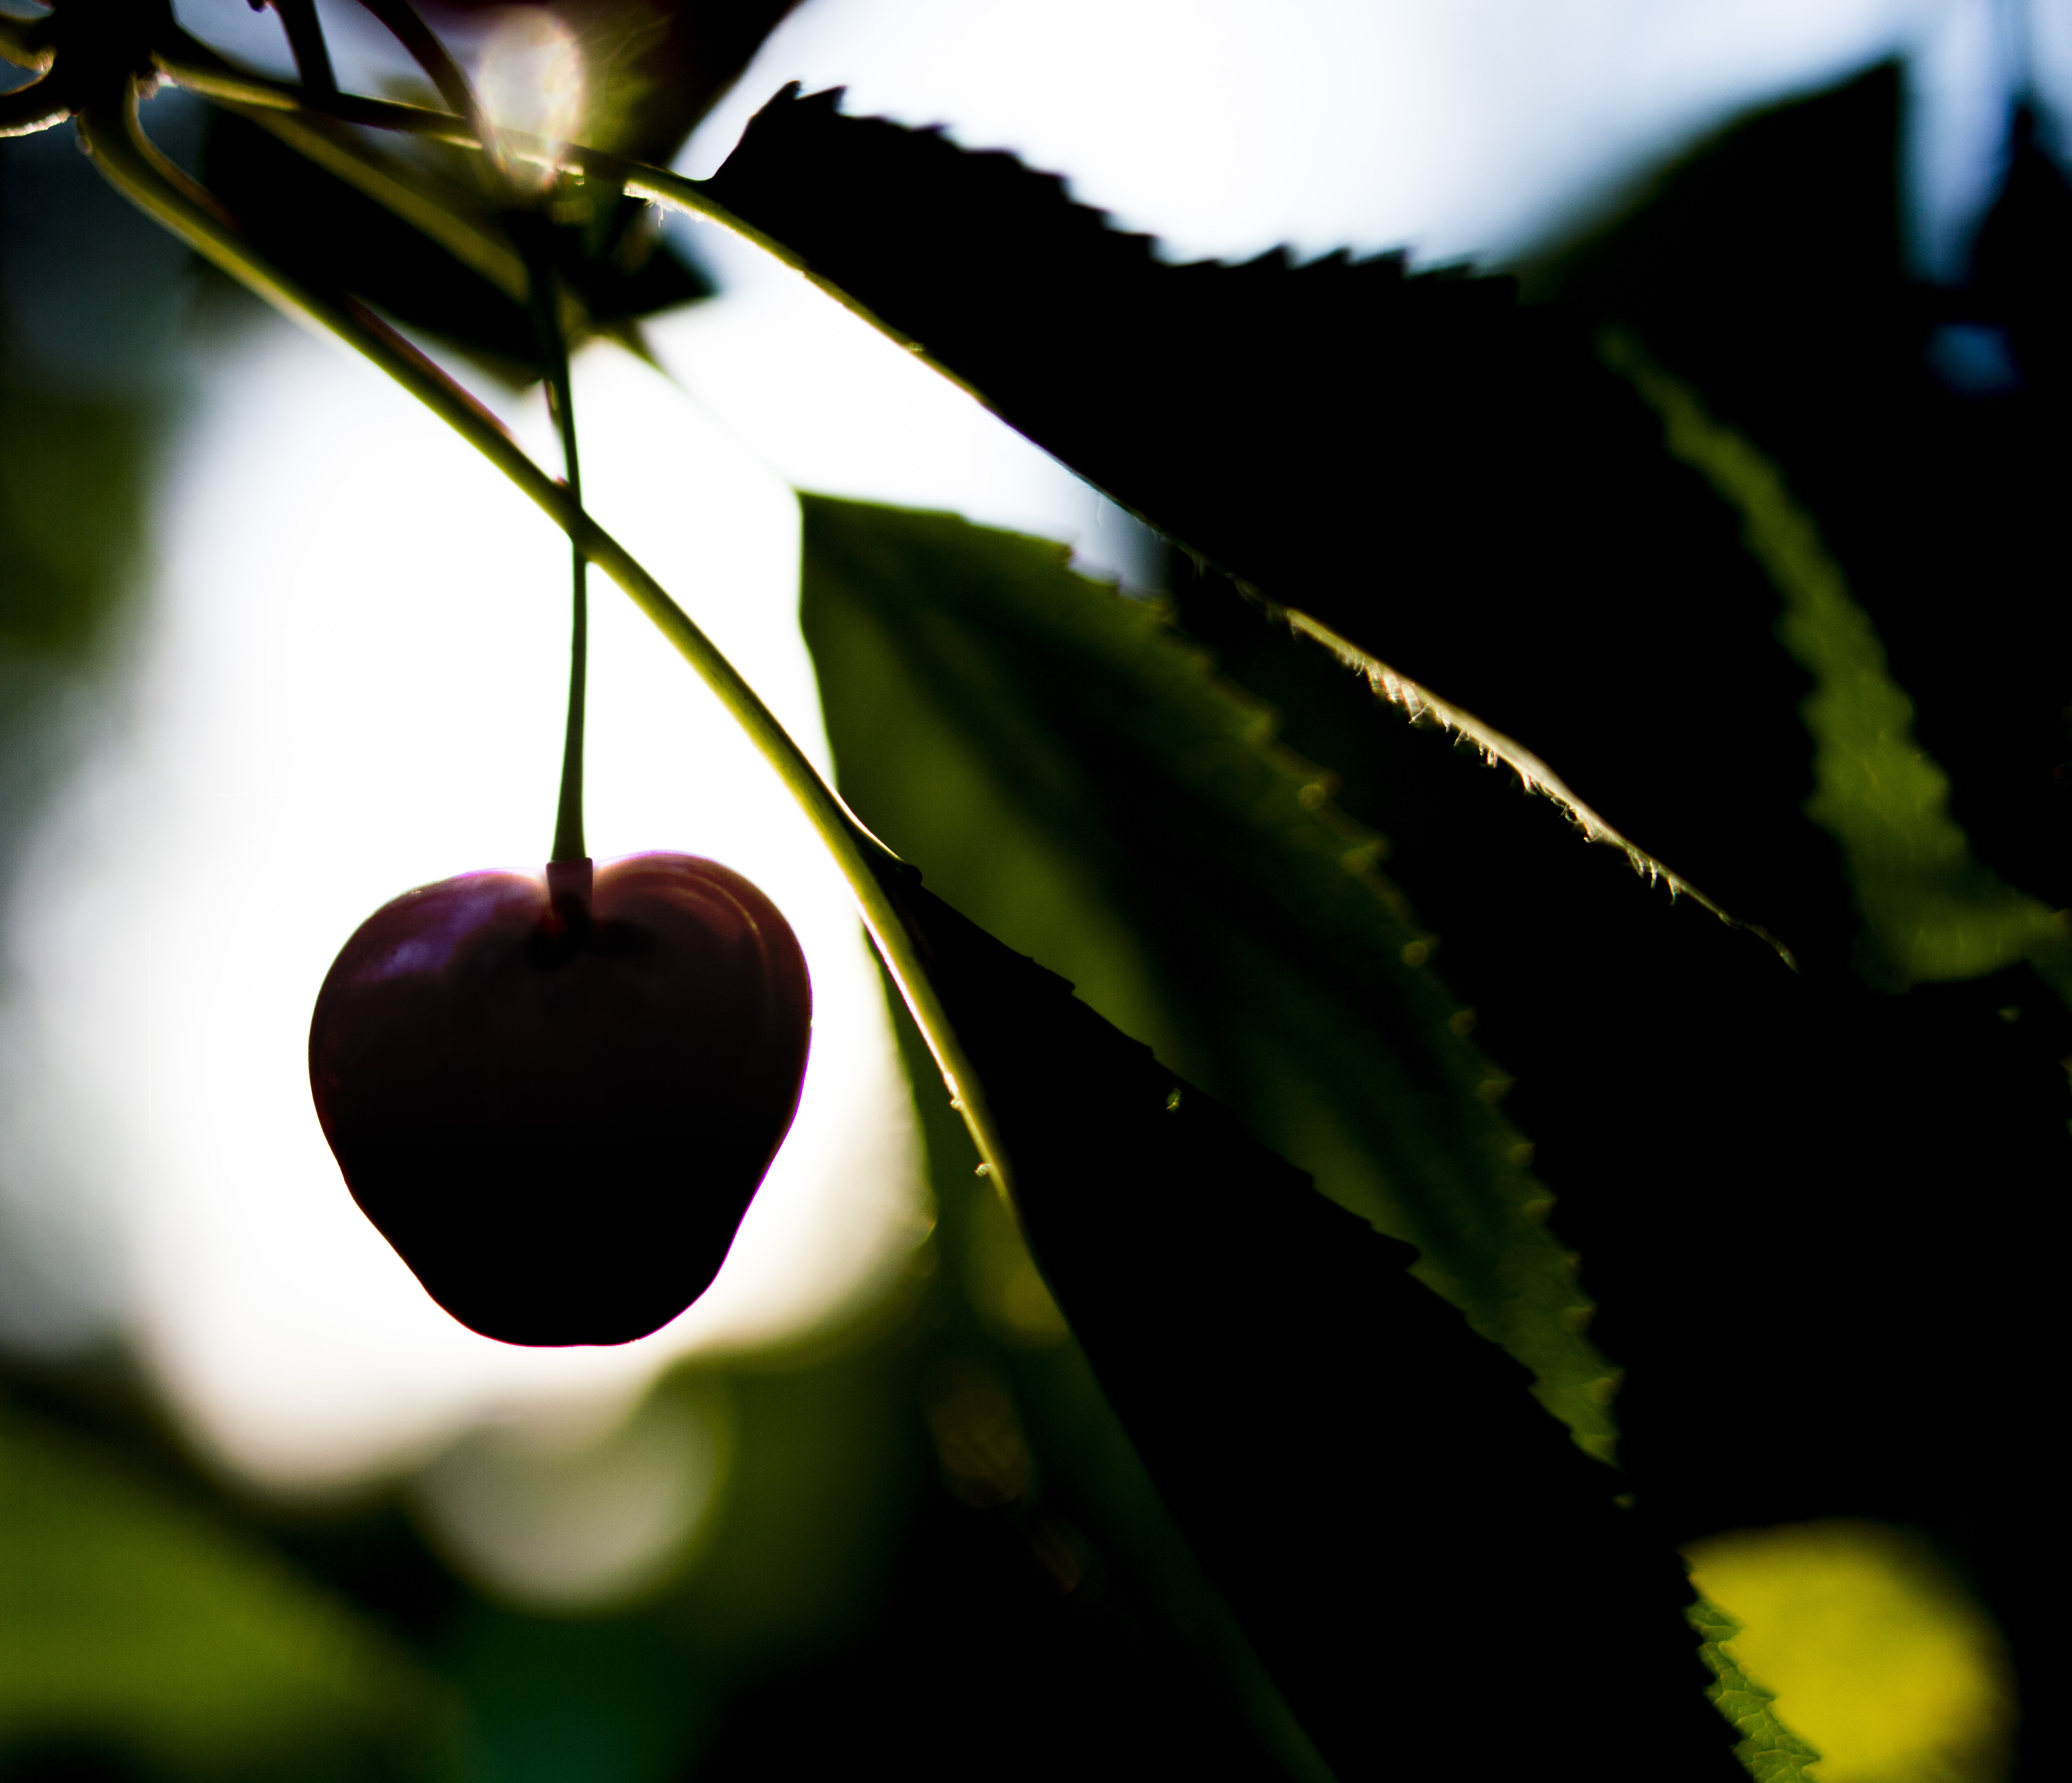
tree, nature, branch, blossom, light, plant, photography, fruit, sunlight, leaf, flower, food, green, produce, botany, flora, close up, cherry, macro photography, flowering plant, rose family, plant stem, computer wallpaper, land plant